Bertram de Criol

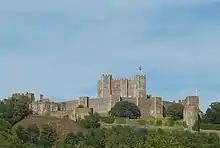
Dover Castle

Whether the identification of Cecilia, wife of Simon d'Avranches (Lord of Folkestone, died c. 1203) as a de Criol is correct, or whether she was the daughter of Simon son of Simon de Brixworth and Beatrice de Fraxineto, is undecided. Bertram de Crioll appears in the scutage for Poitiers in 1214. He has half a knight's fee in Sarre, from the Archbishop, in 1210–1212. Bertram's connection with '"his manor of Sarre" is indicated by a market granted by the king in 1219 and regranted in 1226, for which Bertram de Crioil was to pay a palfrey. "The Salt Water swellith yet up at a Creeke a Myle and more towards a Place called Sarre," says John Leland, "which was the comune Fery when Thanet was full iled."